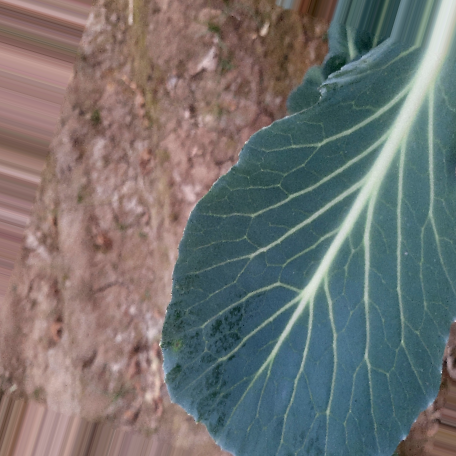
Label: Disease Free